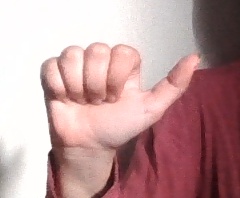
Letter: dhad